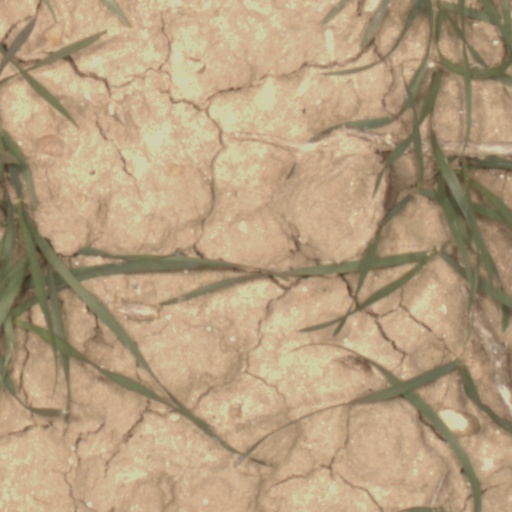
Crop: wheat